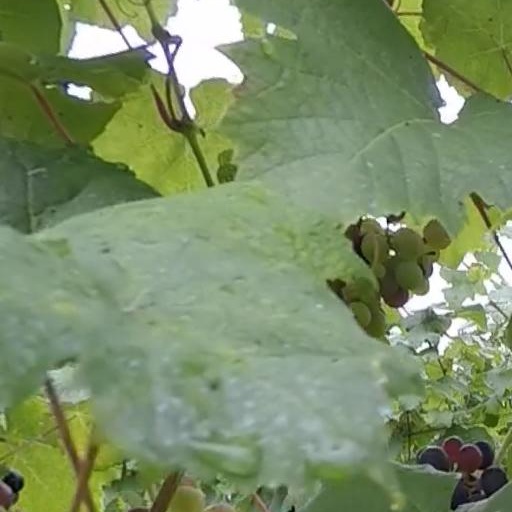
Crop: grape